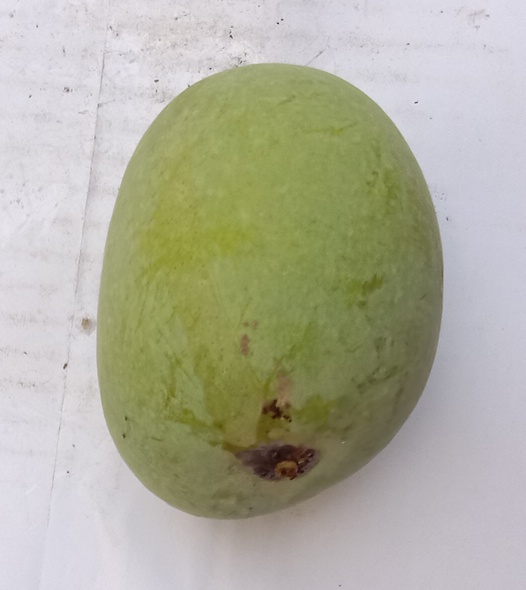
Mango variety: Anwar Ratool